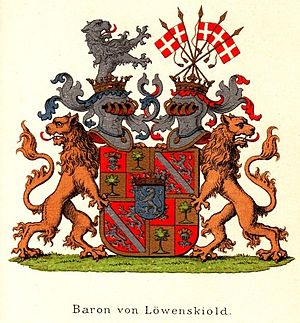
Løvenskiold / Historie
Våben for baron Løvenskiold tegnet 1889 af Anders Thiset
Løvenskiold er en dansk-norsk lavadelig brevadelsslægt, der stadig eksisterer. Slægtens medlemmer lever nu primært i Norge. I Norge er slægten ikke adelig, da Norge ikke længere har et officielt adelskab.